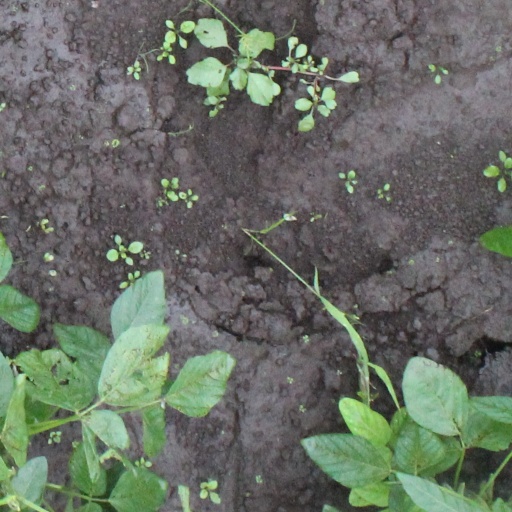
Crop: soybean